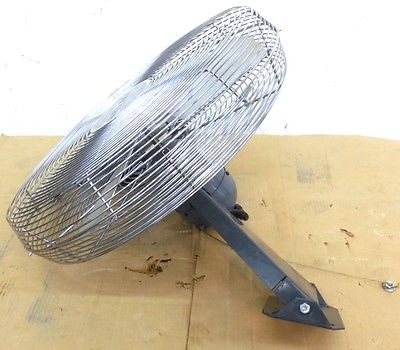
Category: fan